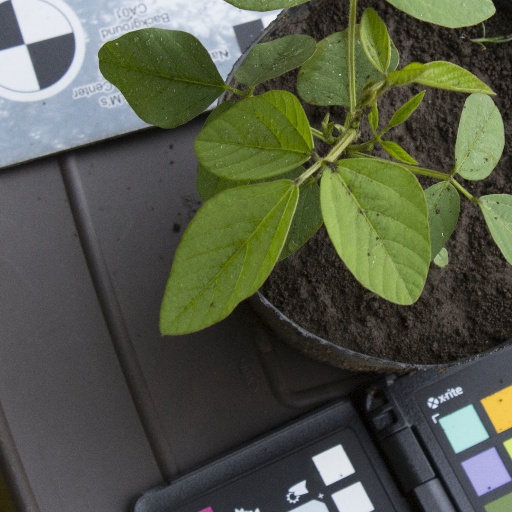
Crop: soybean